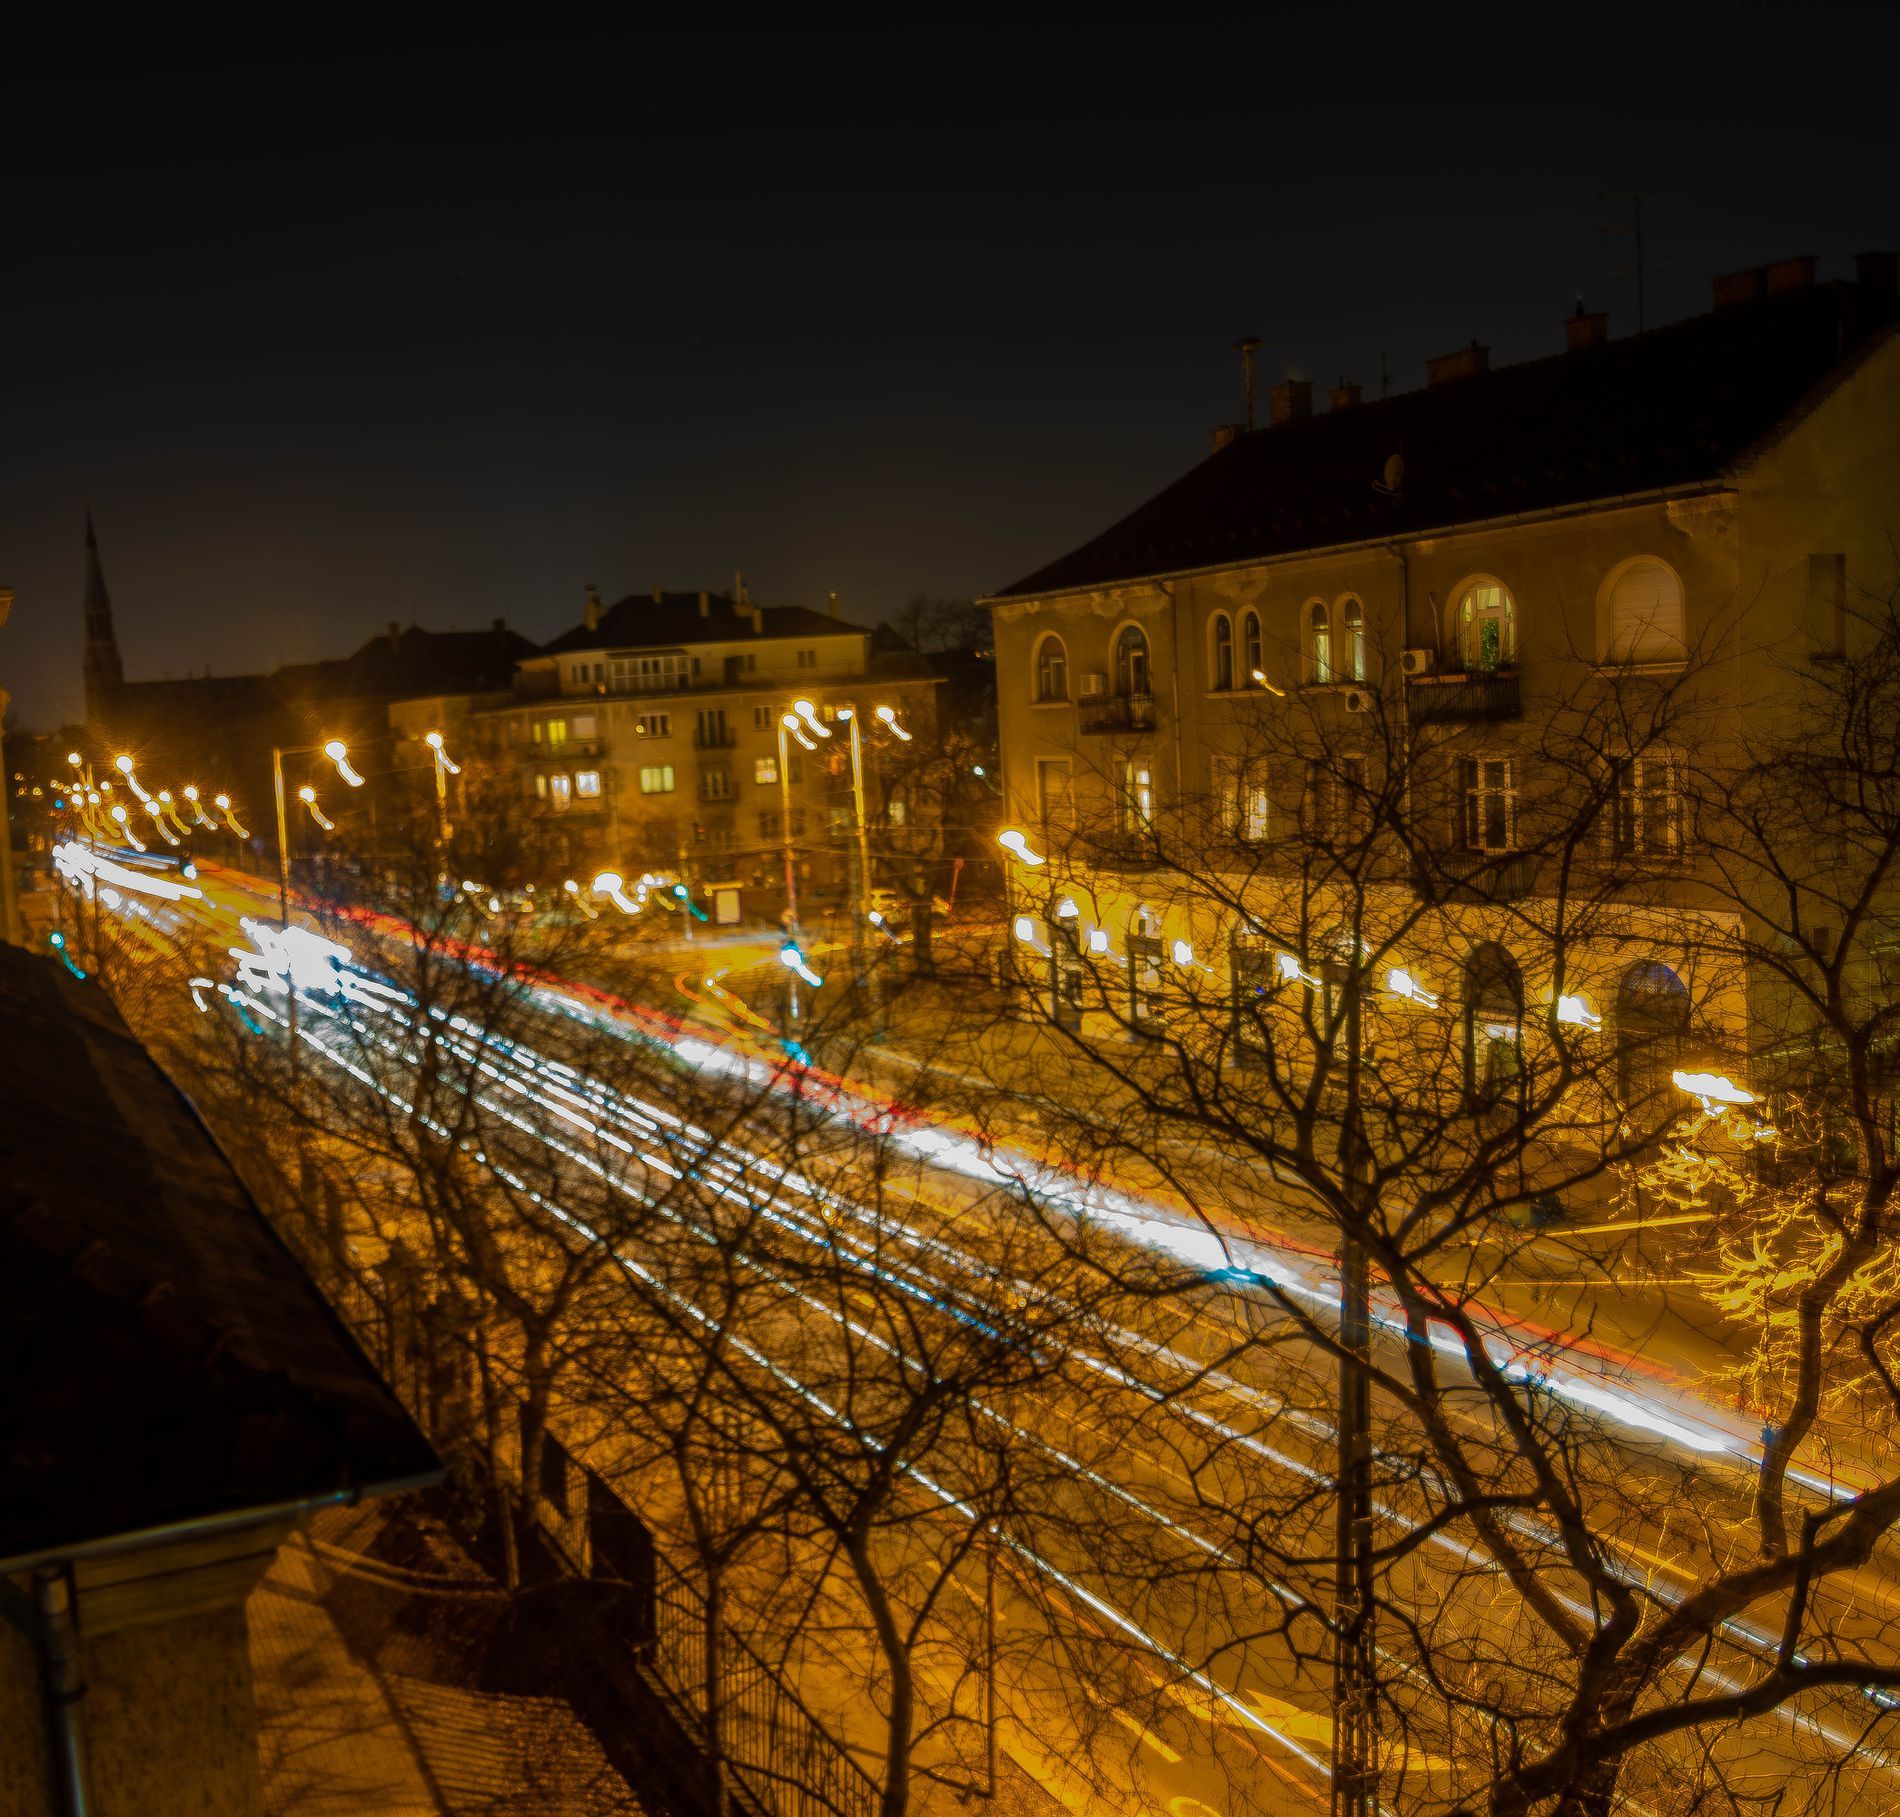
City at night
A city with a street with blurred trails of white and red light and streetlights lighting it and city buildings in back and a night sky in the background.
A portrait photo captured from a wide-view angle of a city at night with the sky in the background. With a multicolor color palette for the scene. It inspires rushness and fear.
Labels: Road, City, Urban, Metropolis, Lighting, Architecture, Building, Cityscape, Outdoors, Flare, Light, Nature, Night, Street, Freeway, Neighborhood, Animal, Bird, Tarmac, Highway, Spire, Tower, Clock Tower, Downtown, Car, Transportation, Vehicle, Weather, Intersection, Sky, street light
Camera: NIKON CORPORATION NIKON D5500
Lens: Tokina atx-i 11-16mm F2.8 CF, AF DX Fisheye-Nikkor 10.5mm f/2.8G ED
Aperture: F2.8
Exposure: 10 sec
ISO: 100
Focal length: 16.0 mm